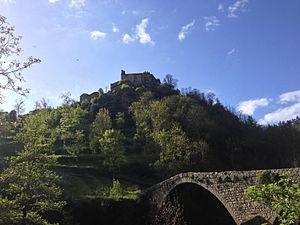
Prise de vue en mai 2013
Chalencon est un hameau qui appartient à la commune de Saint-André-de-Chalencon, dans la Haute-Loire. Ce bourg médiéval est perché à 666 m d’altitude, sur un promontoire rocheux déterminé par une sinuosité de la rivière l’Ance.